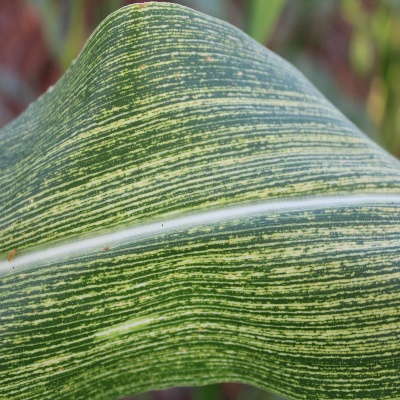
Label: Corn_(Maize)___Maize_Streak_Virus